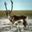
Label: deer